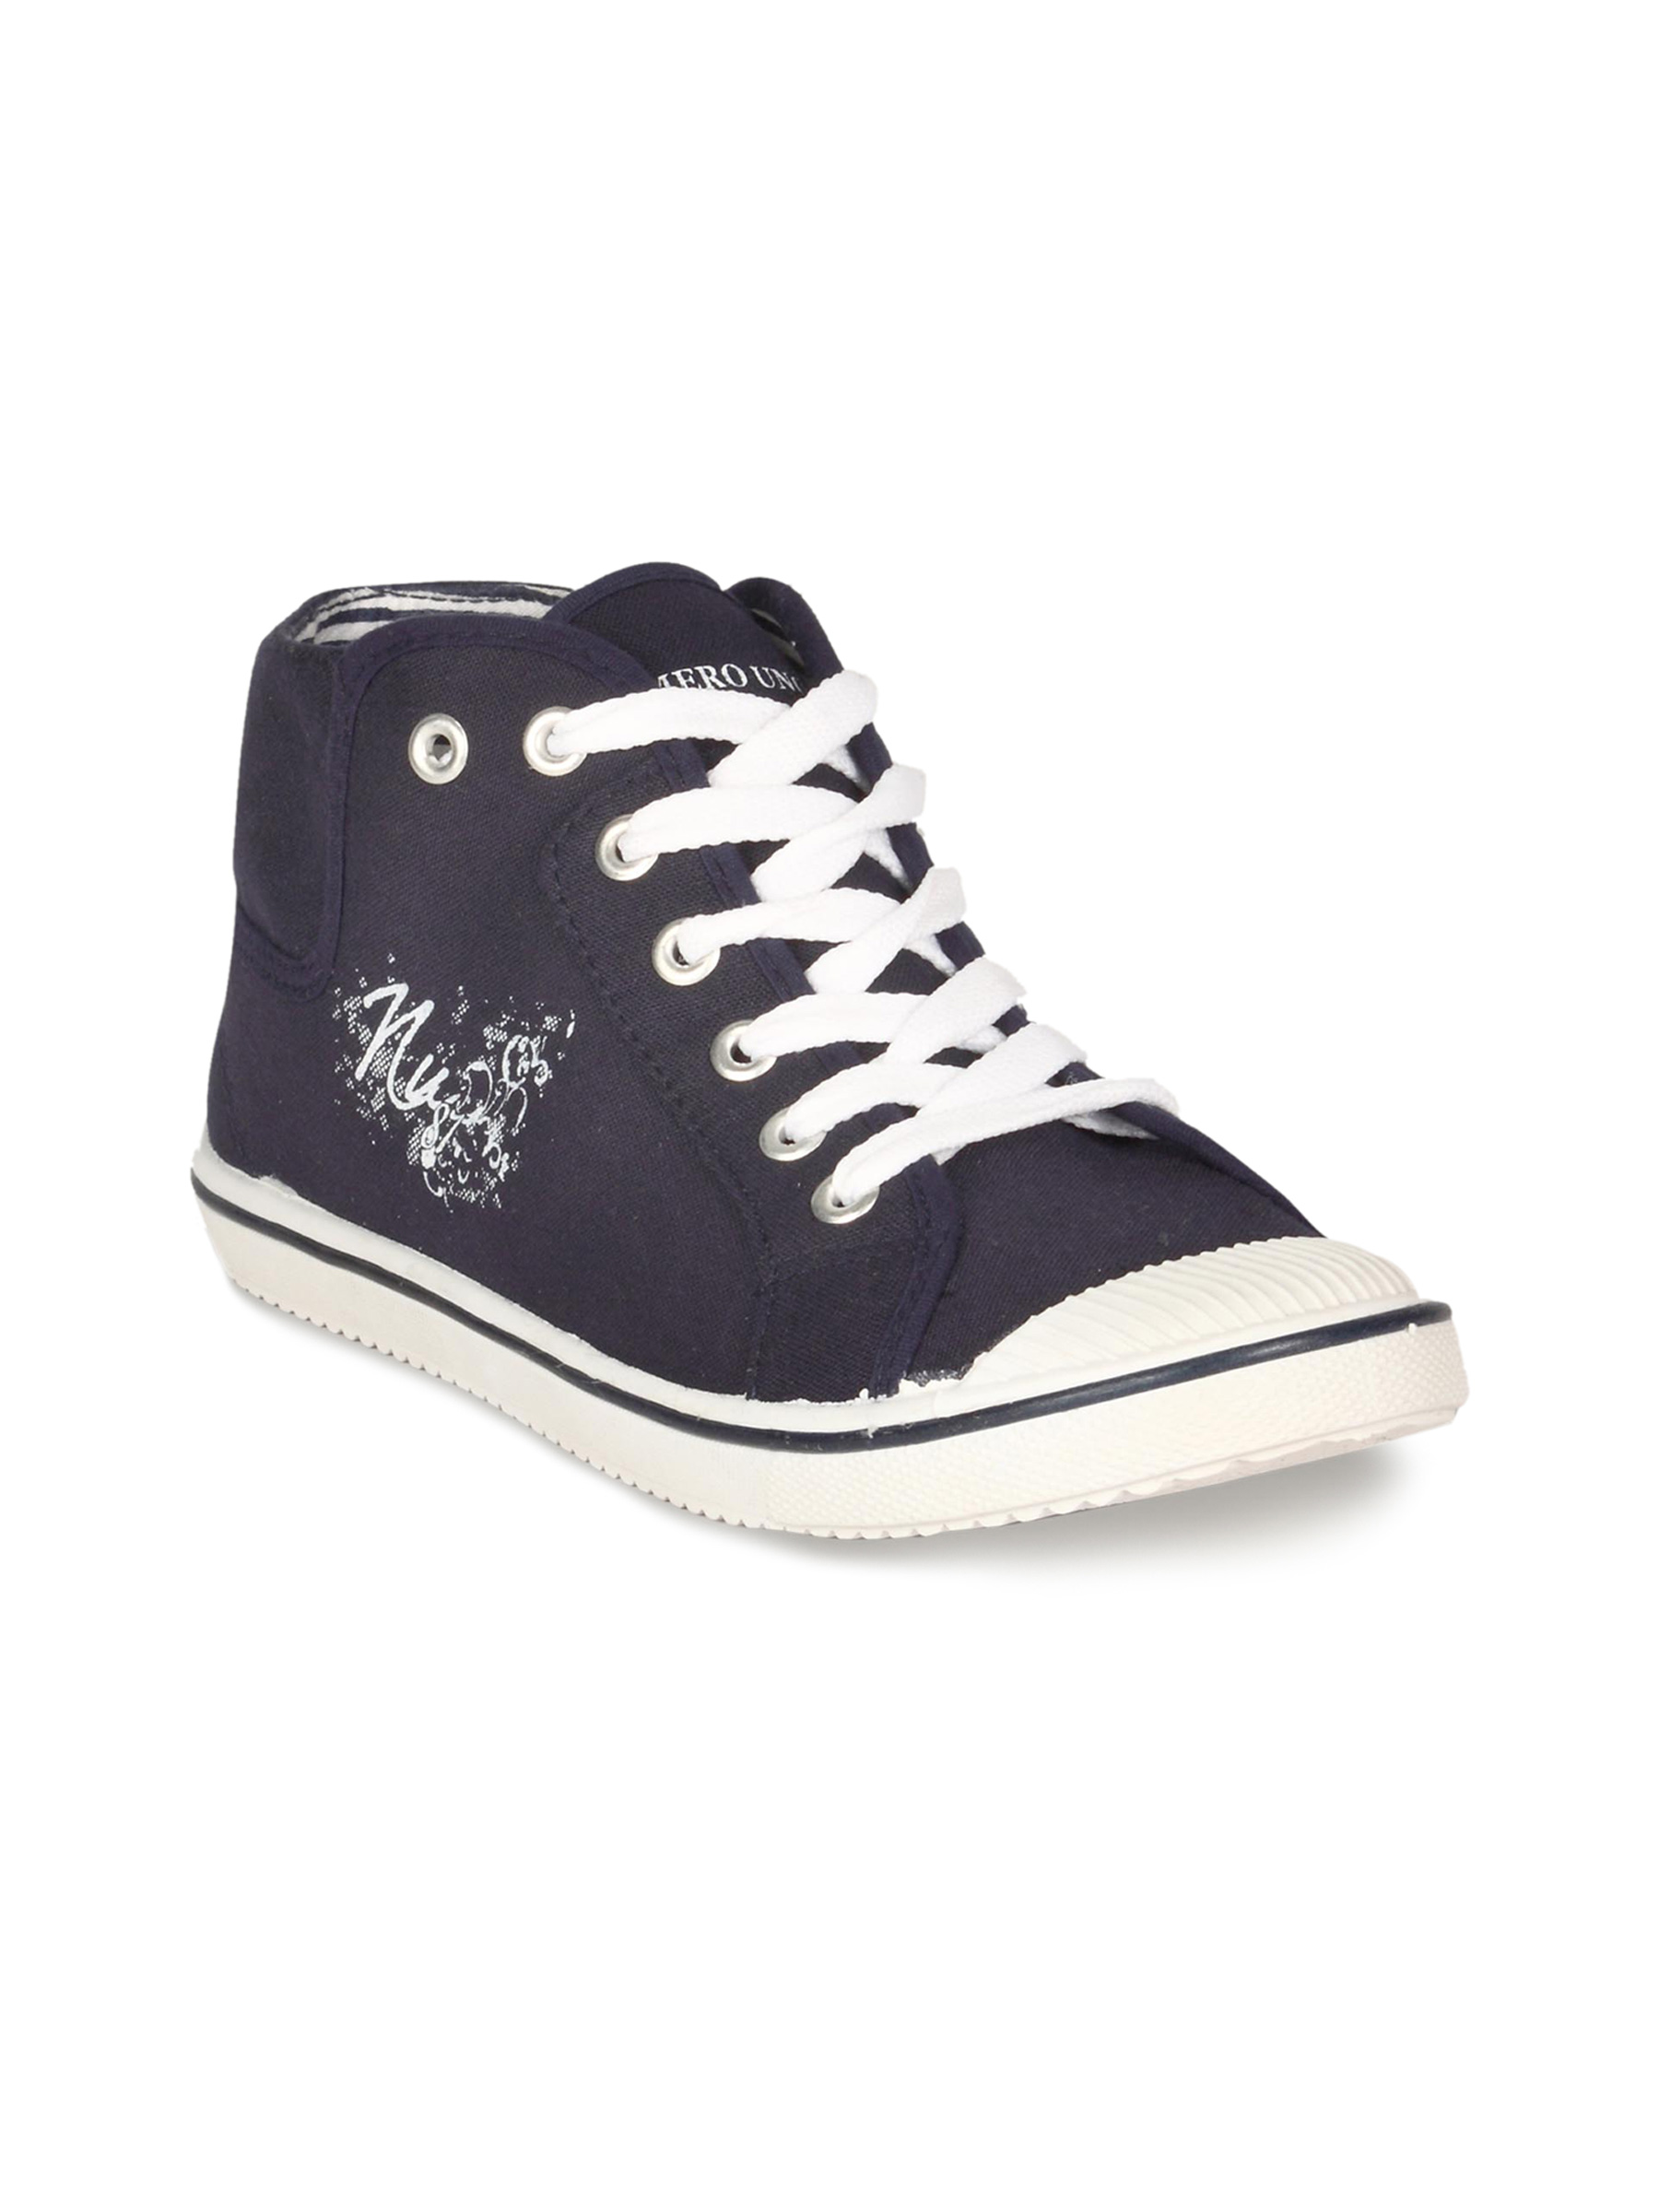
Numero Uno Women Dark Blue Shoe
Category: Footwear / Shoes / Casual Shoes
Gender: Women
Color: Blue
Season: Summer 2011
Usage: Casual